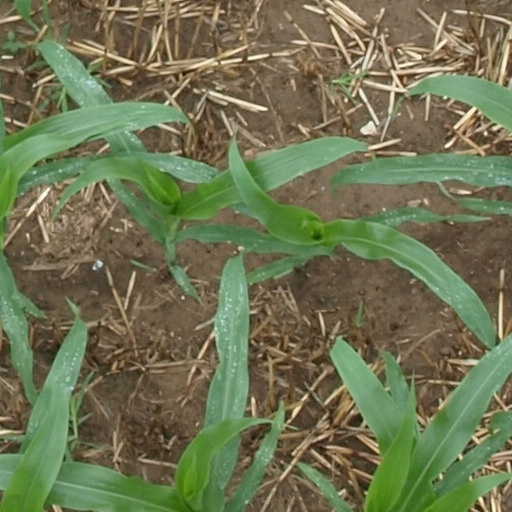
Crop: maize; corn